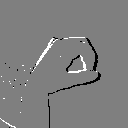
ASL letter: o